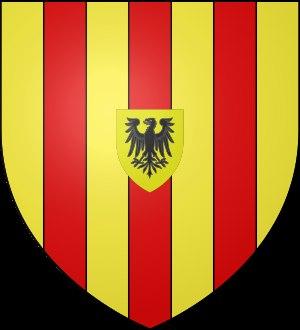
Le Yellow Red KV Mechelen est un club de football belge basé à Malines. Il est également appelé FC Malinois. Le club est présidé par Johan Timmermans. Il évolue en 2018-2019 en deuxième division belge. Le FC Malines est le dernier club belge à avoir remporté une coupe européenne.